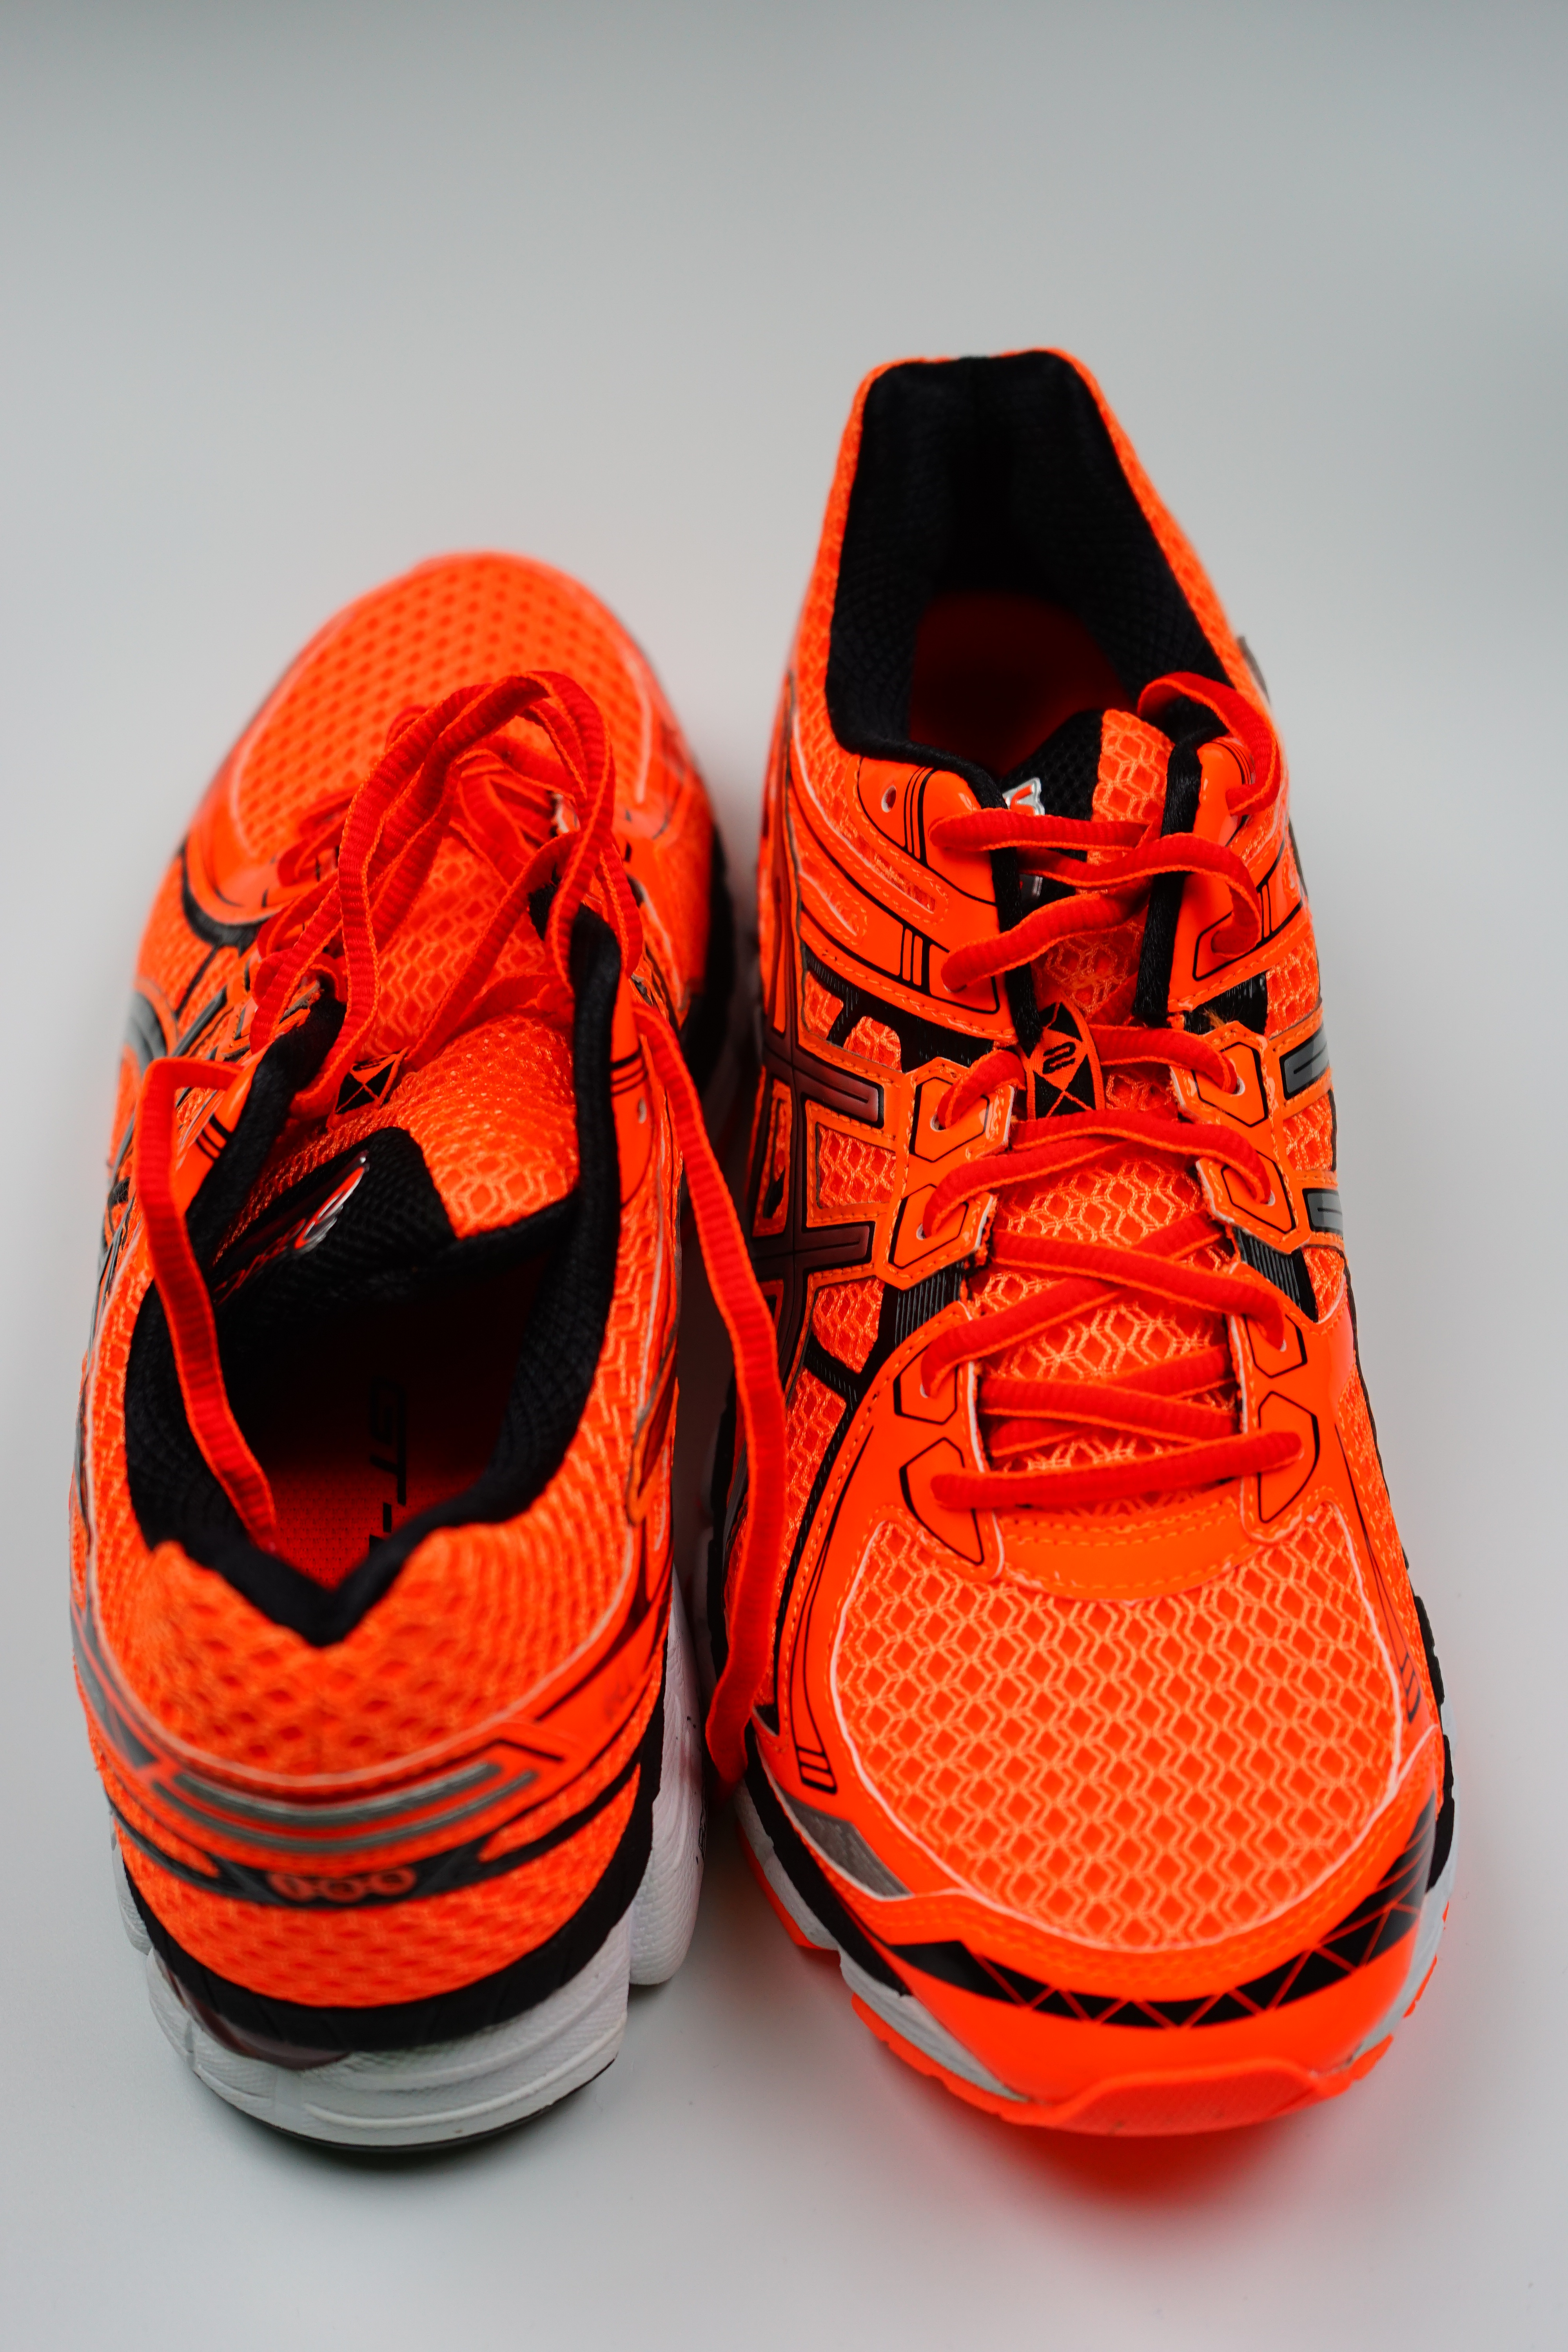
shoe, sport, run, orange, red, jogging, product, shoes, race, sneakers, shoelaces, footwear, right, next, lacing, striking, neonorange, jog, sports shoes, running shoes, gaudy, neon colors, knallbunt, bright orange, jogging shoes, outdoor shoe